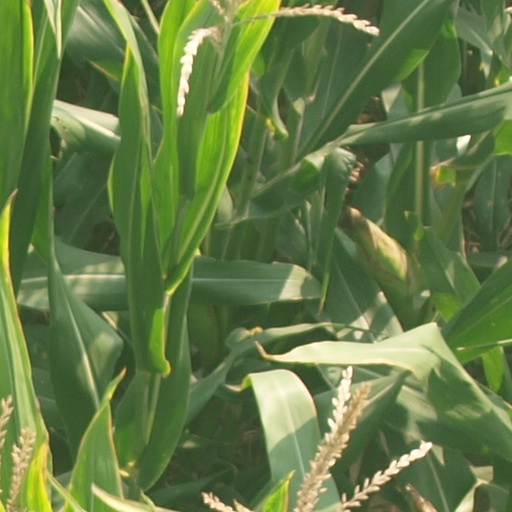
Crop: maize; corn